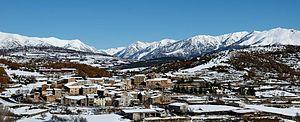
Bonansa est une commune espagnole appartenant à la province de Huesca dans la comarque de la Ribagorce